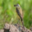
Label: bird